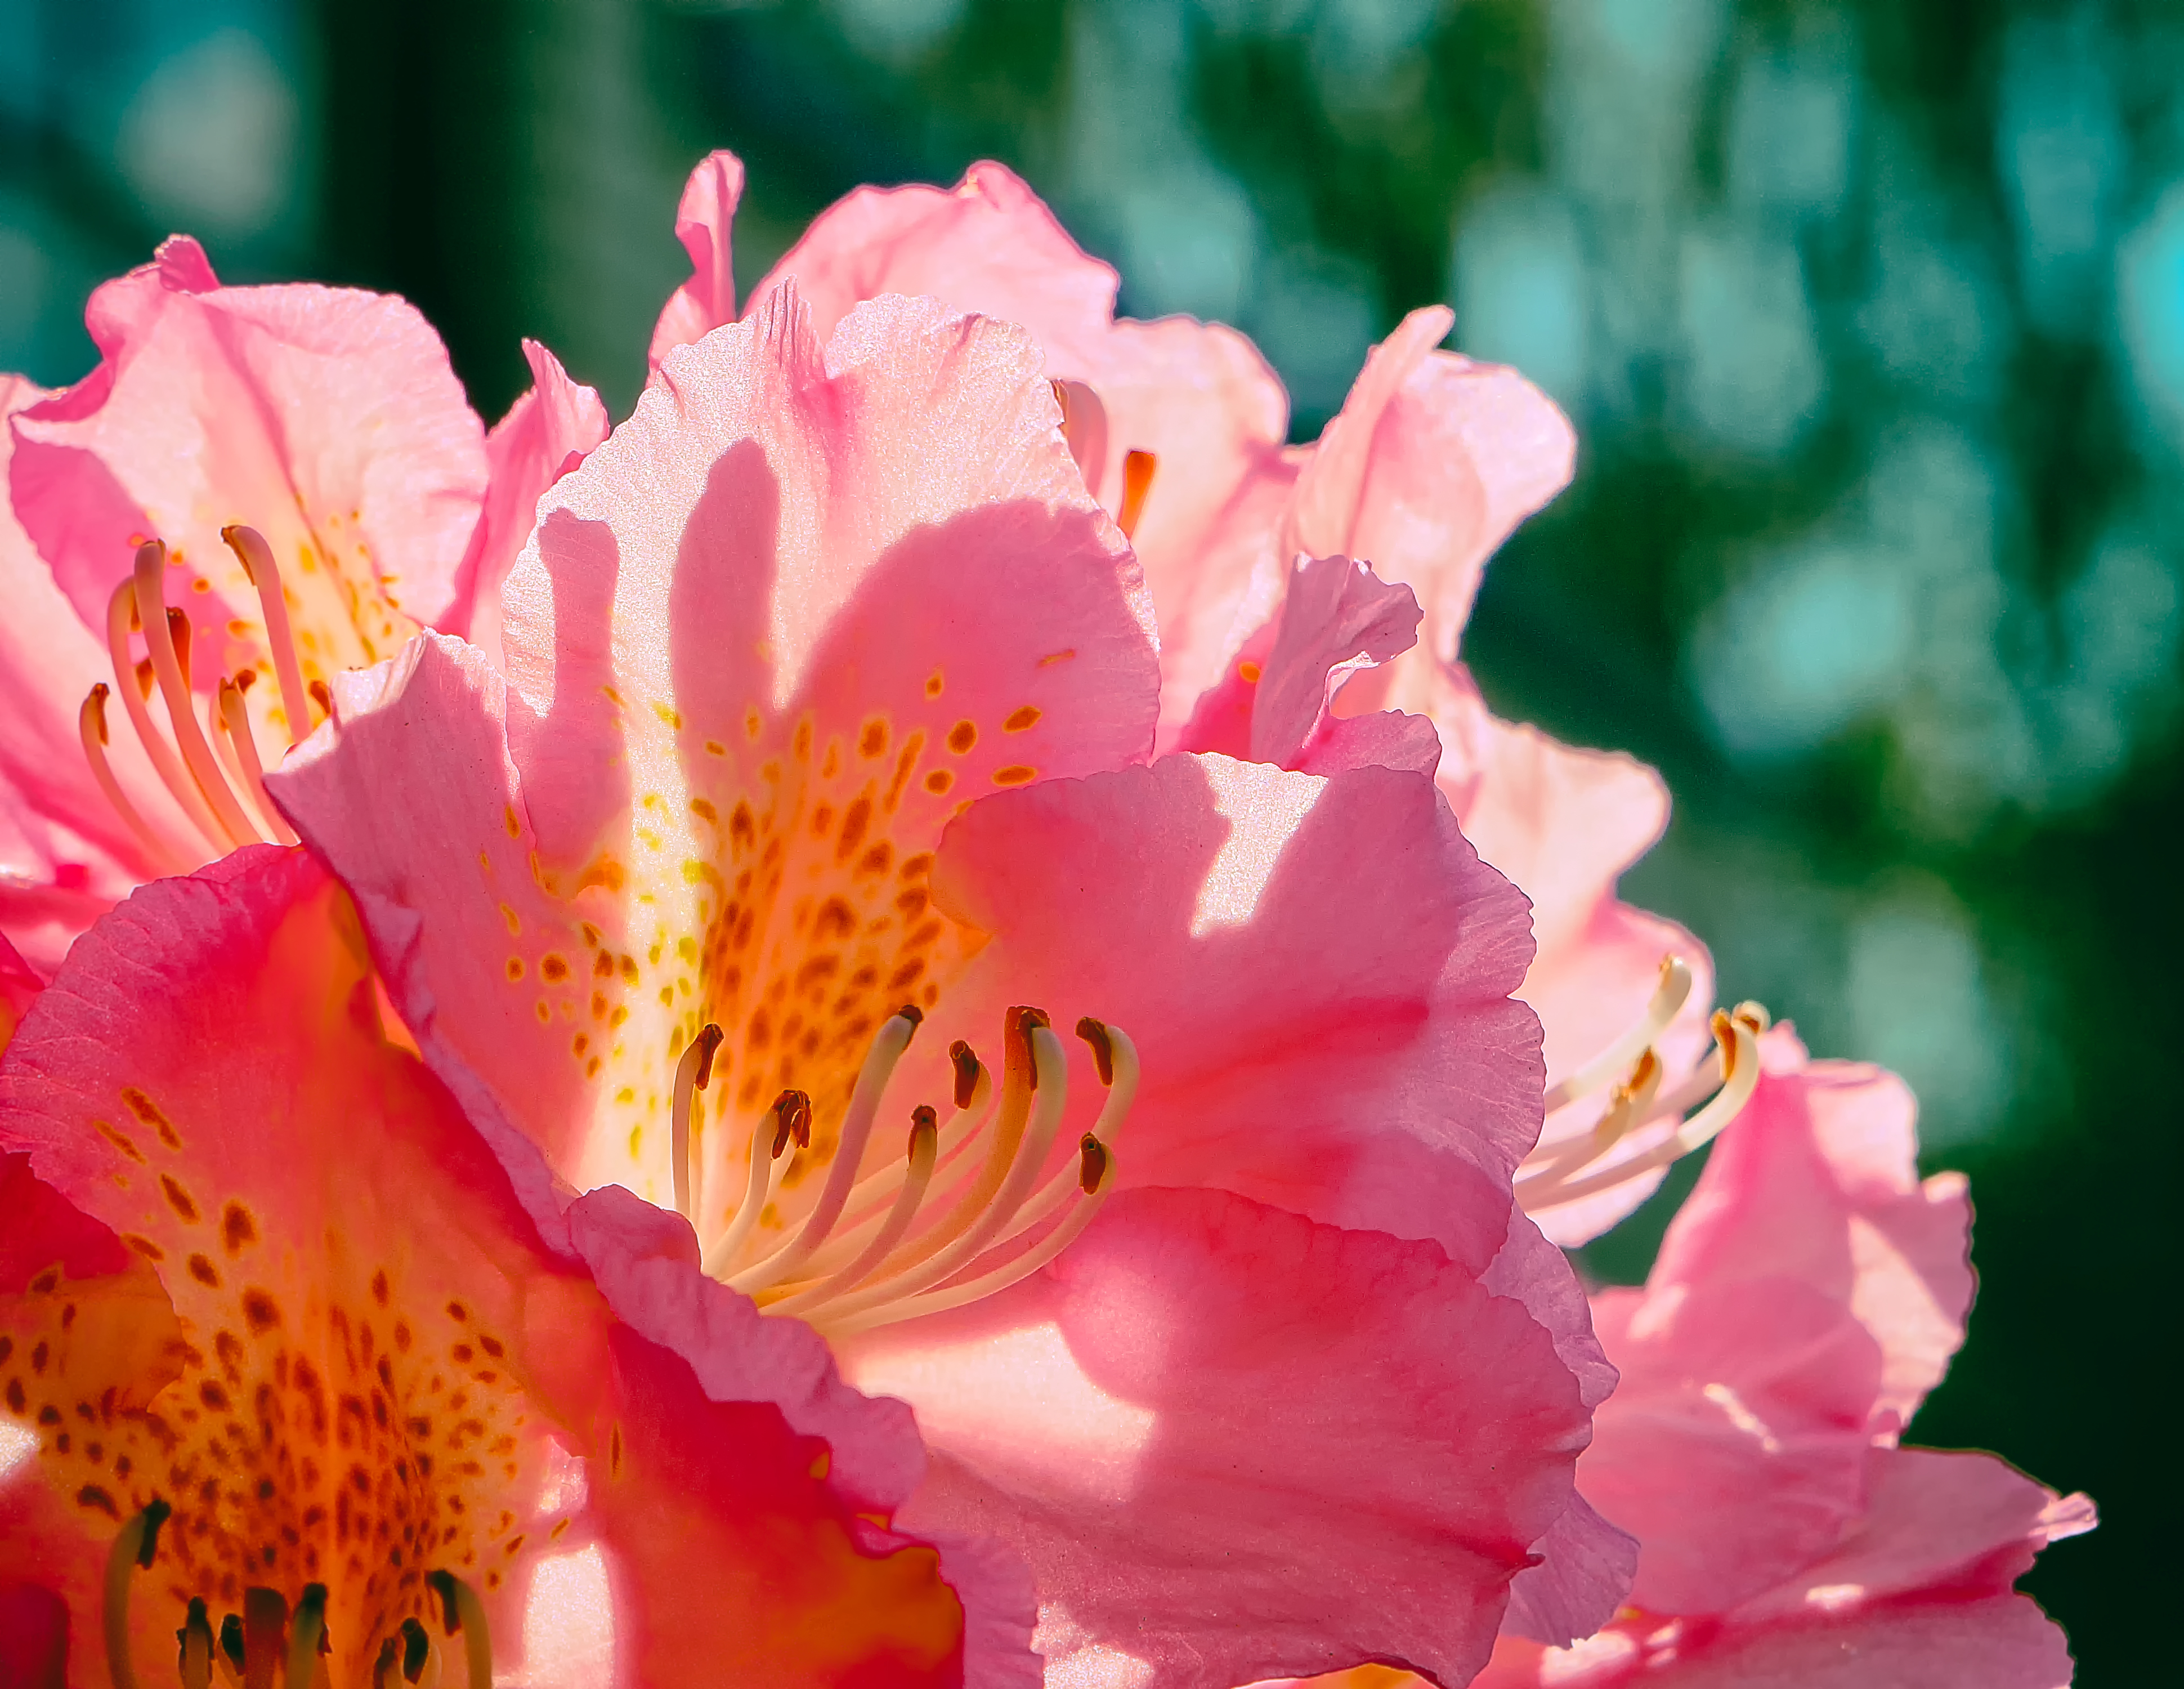
blossom, plant, photography, flower, petal, rose, botany, pink, flora, flowers, close up, rhododendron, finland, helsinki, peony, viikki, macro photography, flowering plant, rose family, land plant